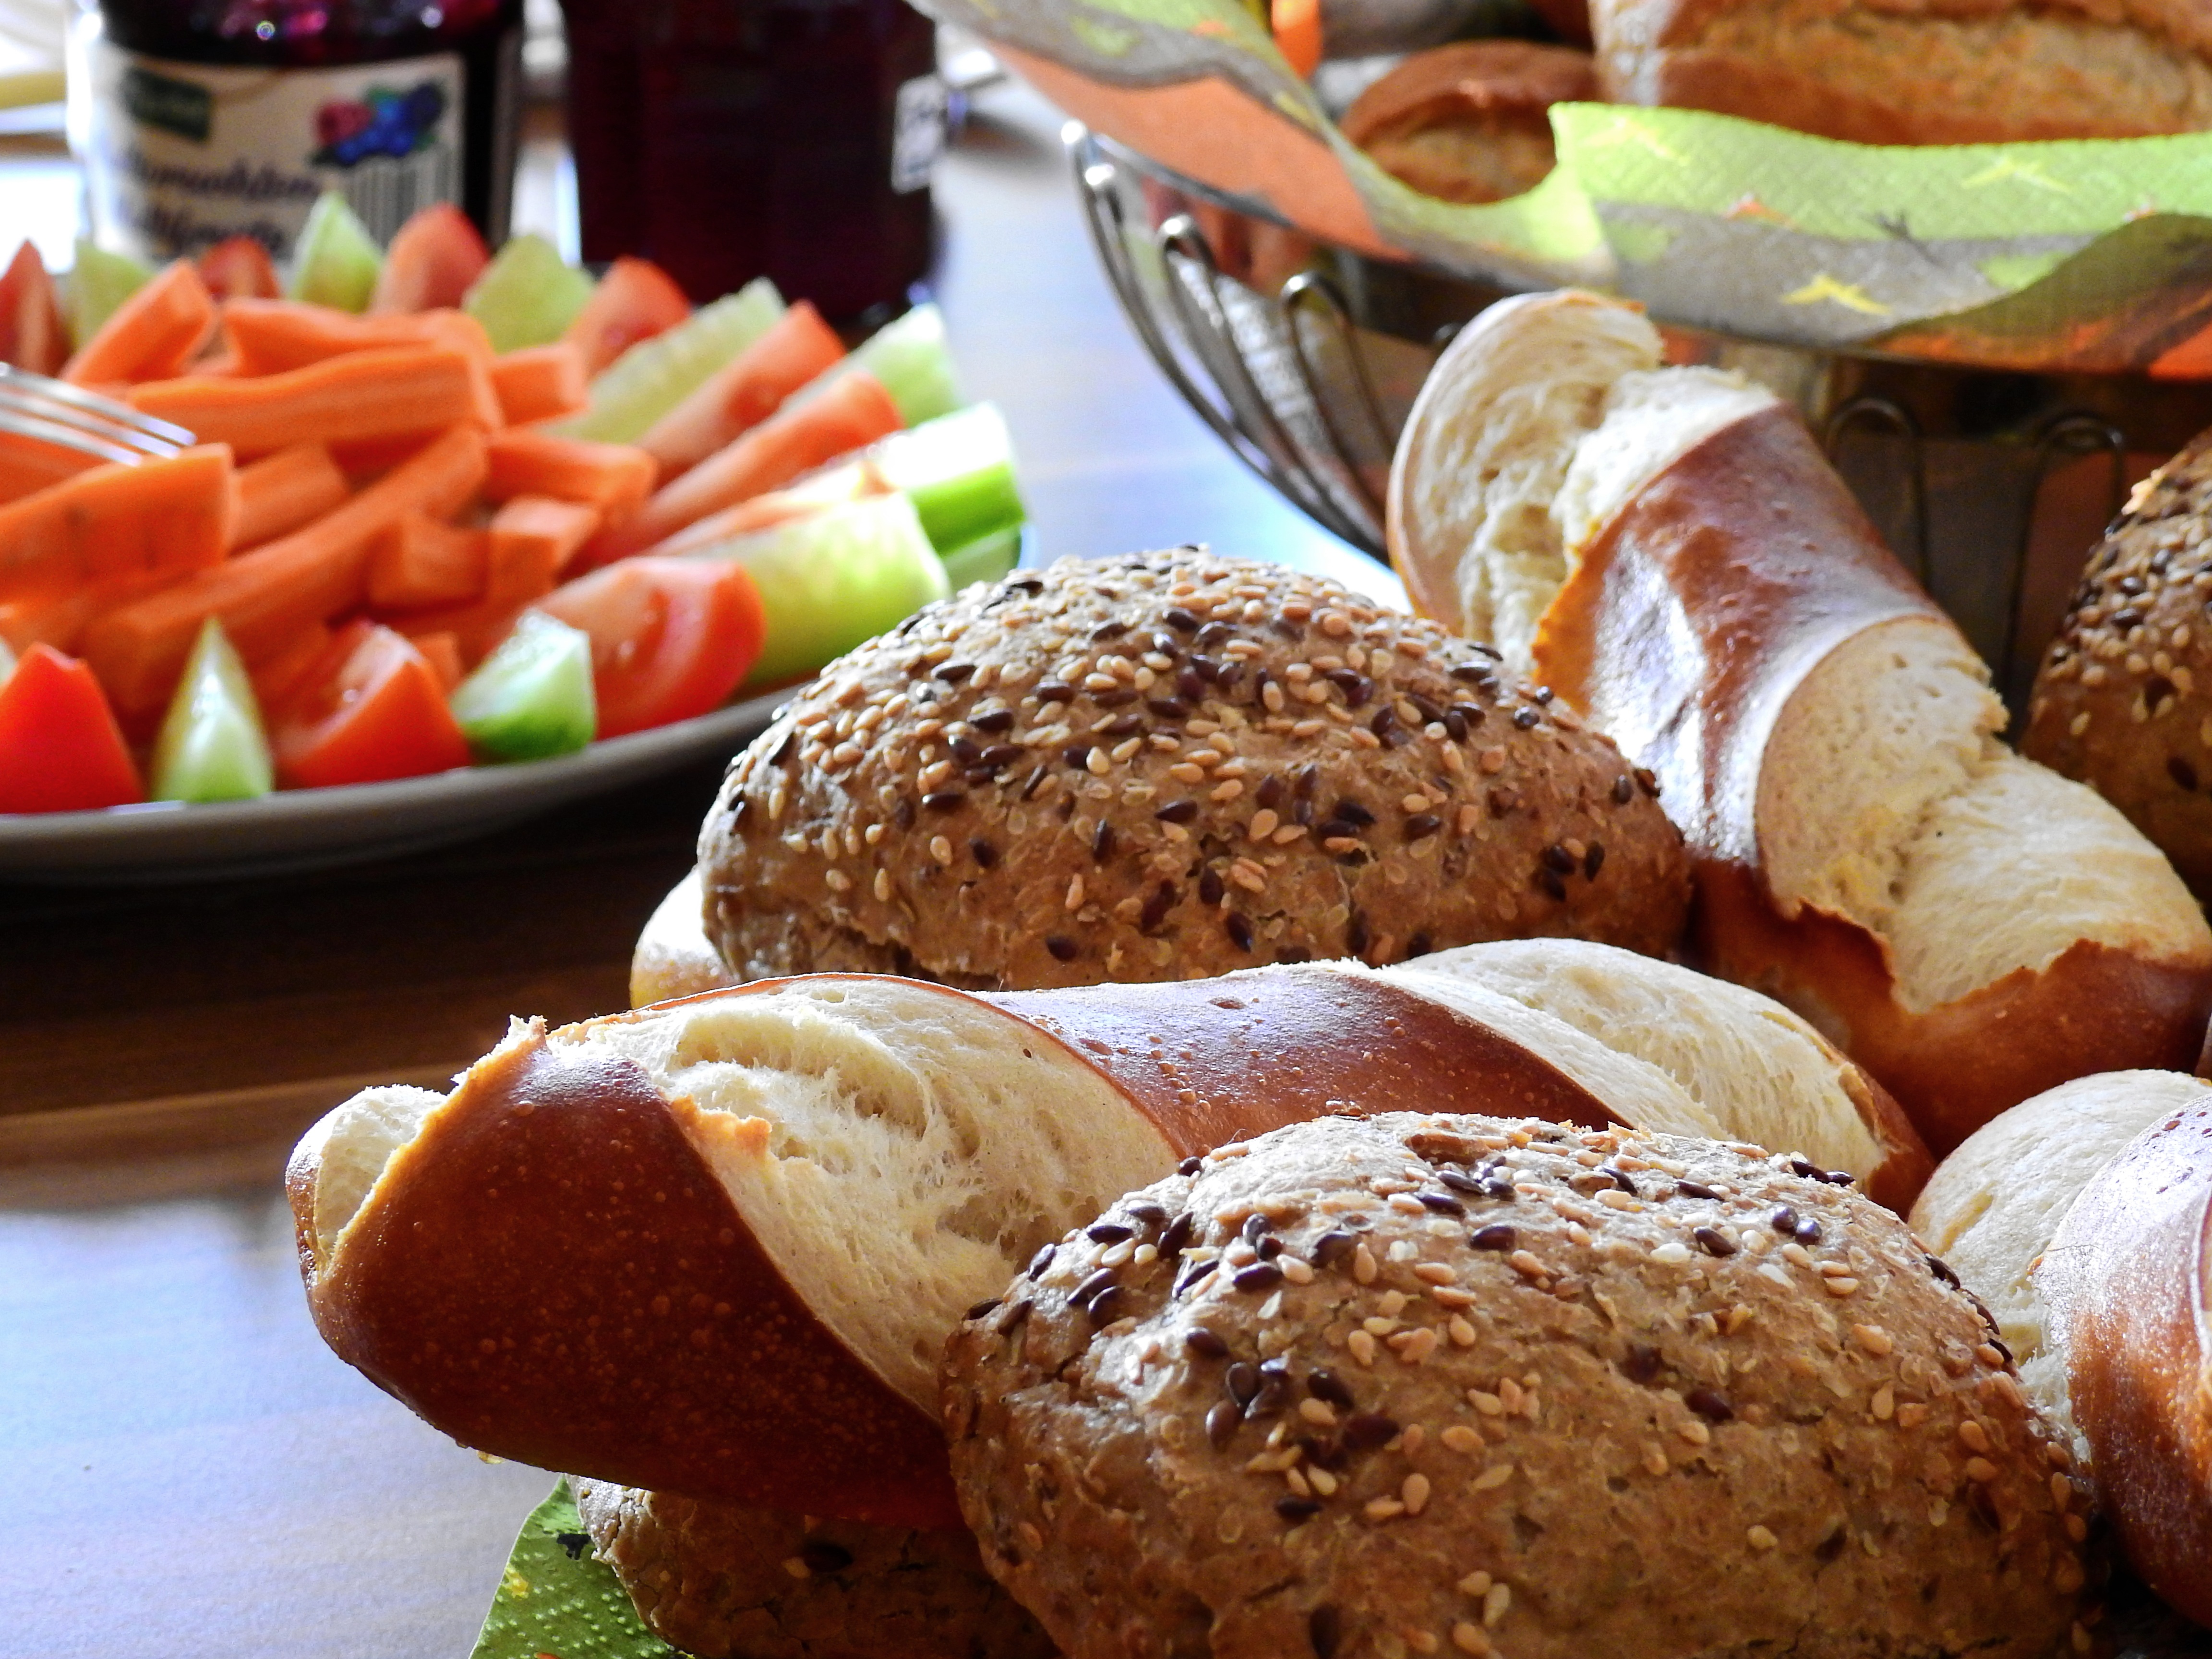
dish, meal, food, produce, breakfast, baking, snack, eat, bread, tomato, nutrition, vegetables, dinner, cucumber, roll, dine, carbohydrates, carrots, baked goods, vespers, arouse, abendbrot, breadbasket, liquor bar